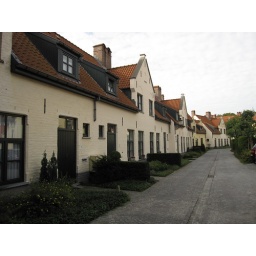
The street the B&amp;amp;B we stayed at in Bruges was on. No more blue skies until France now. :(